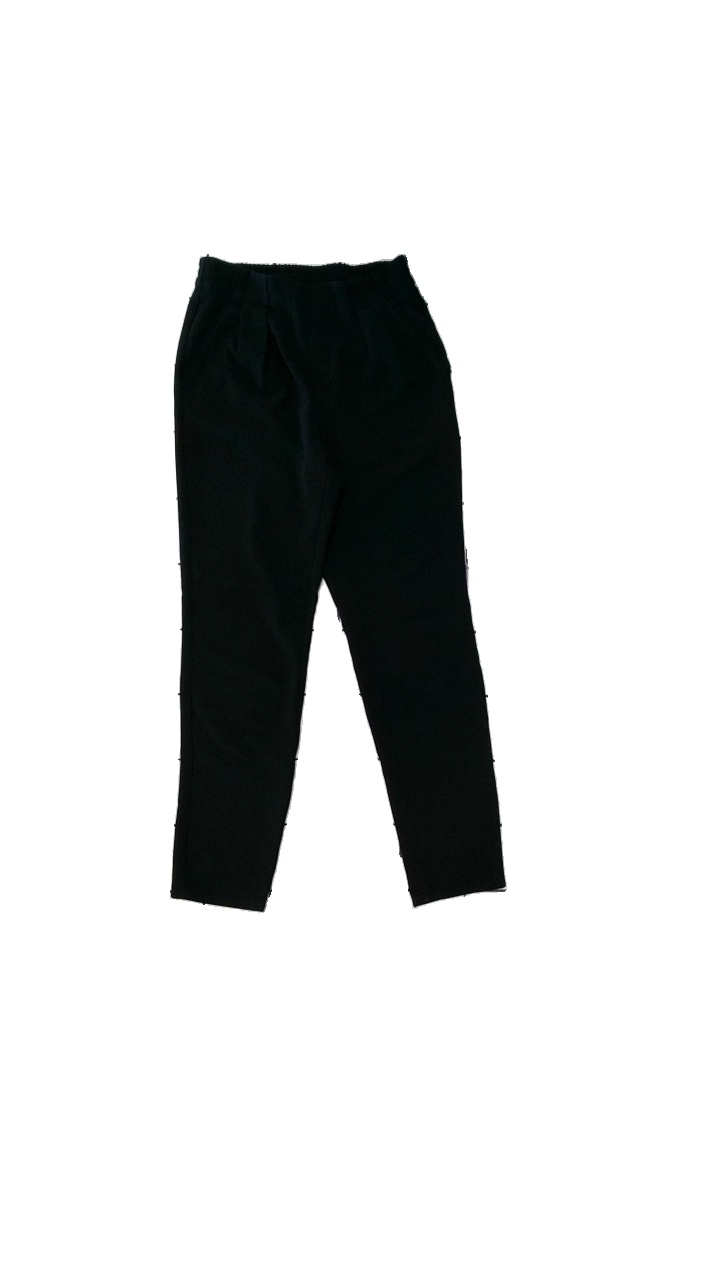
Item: Trousers (Ladies)
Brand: Missing
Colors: Black
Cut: Regular
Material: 96% polyester, 4% elastane
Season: All
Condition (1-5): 4
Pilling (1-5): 4
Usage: Reuse
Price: <50